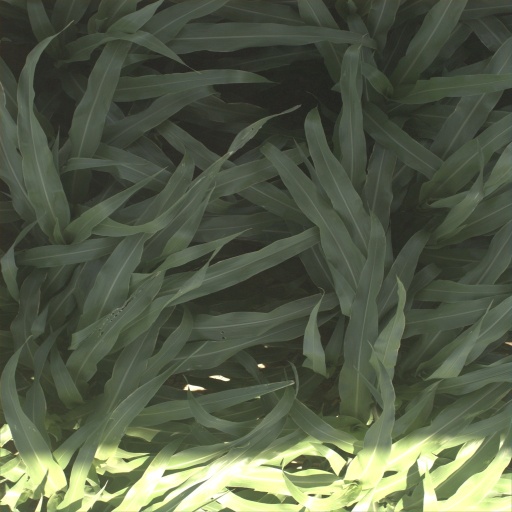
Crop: sorghum